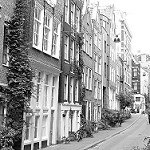
Label: B & W